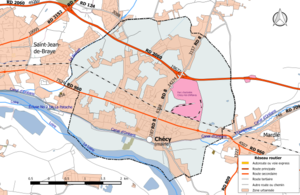
Carte du réseau routier de la commune de fr:Chécy.
Chécy est une commune française située dans le département du Loiret en région Centre-Val de Loire.